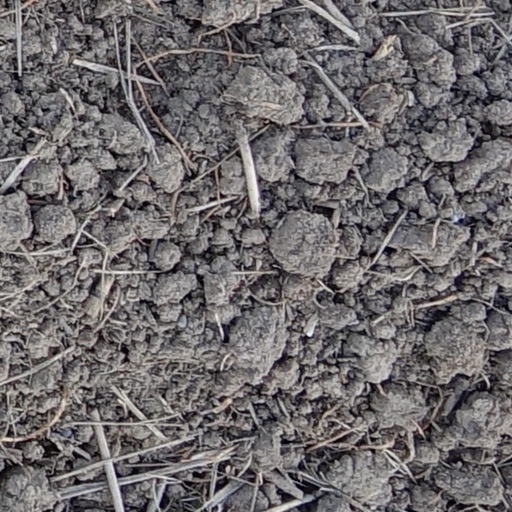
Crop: wheat